Lithocarpus

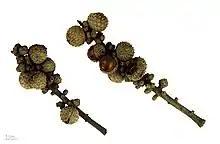
"Lithocarpus sp." - MHNT

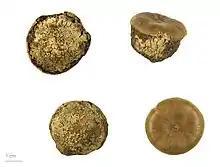
"Lithocarpus sp." - MHNT

Lithocarpus is a genus in the beech family, Fagaceae. Trees in this genus are commonly known as the stone oaks and differ from "Quercus" primarily because they produce insect-pollinated flowers on erect spikes and the female flowers have short styles with punctate stigmas. At current, around 340 species have been described, mostly restricted to Southeast Asia. Fossils show that "Lithocarpus" formerly had a wider distribution, being found in North America and Europe during the Eocene to Miocene epochs. The species extend from the foothills of the Hengduan Mountains, where they form dominant stands of trees, through Indochina and the Malayan Archipelago, crossing Wallace's Line and reaching Papua. In general, these trees are most dominant in the uplands (more than above sea level) and have many ecological similarities to the Dipterocarpaceae, the dominant lowland tree group. These trees are intolerant of seasonal droughts, not being found on the Lesser Sunda Islands, despite their ability to cross numerous water barriers to reach Papua.